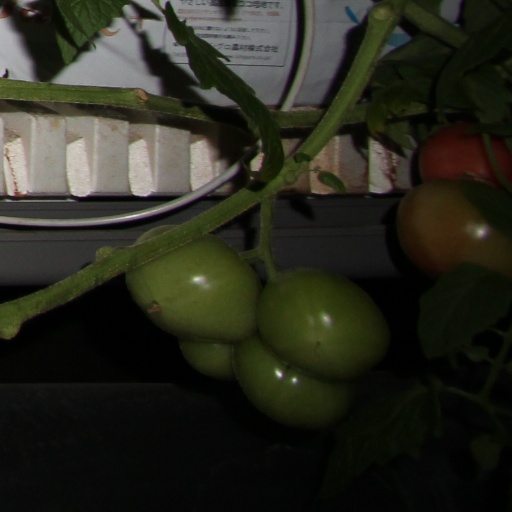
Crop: tomato